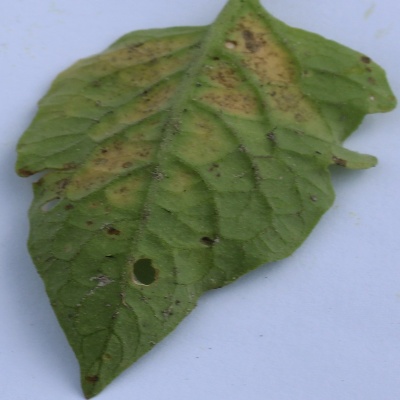
Crop: Tomato
Condition: septoria leaf spot